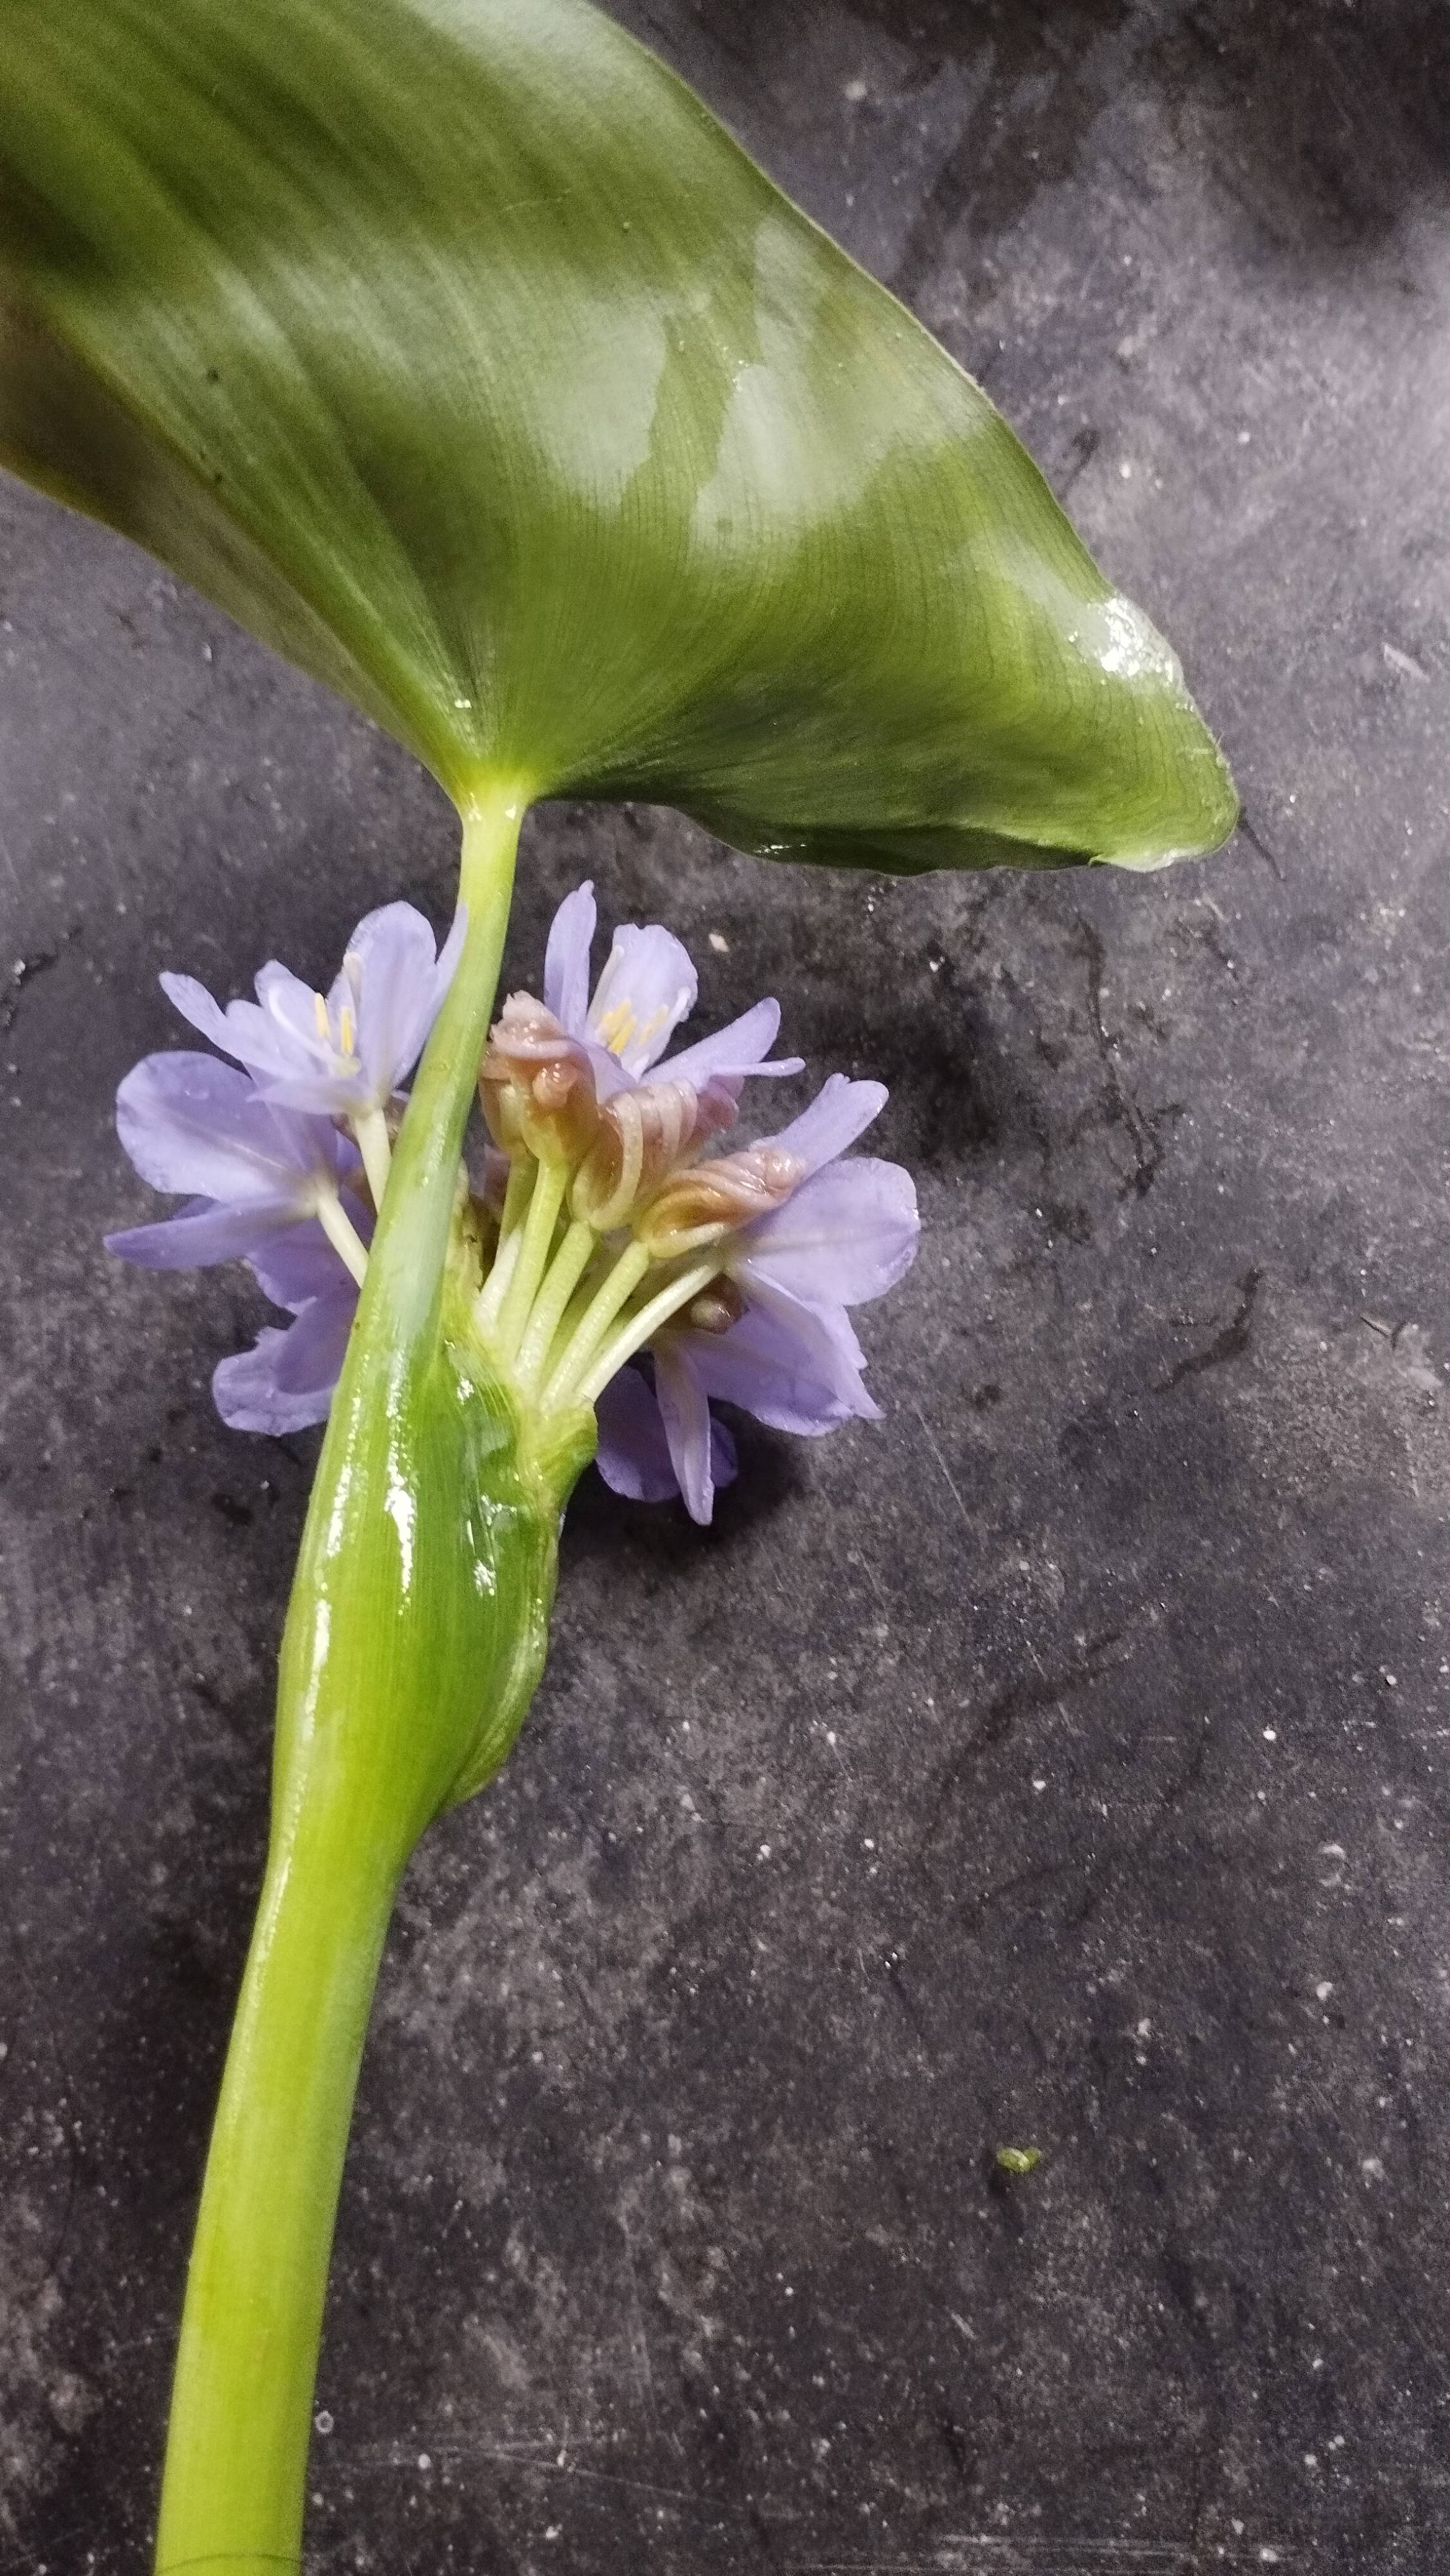
Species: Heartleaf False Pickerelweed (Monochoria korsakowii)